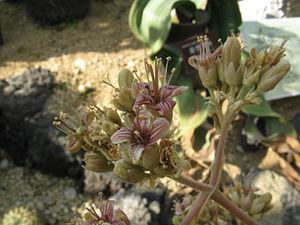
Kalanchoe beharensis, le Kalanchoé de Behara, ou Kalanchoé à oreilles d'éléphant est une plante vivace succulente de la famille des Crassulaceae, originaire du Behara à Madagascar.